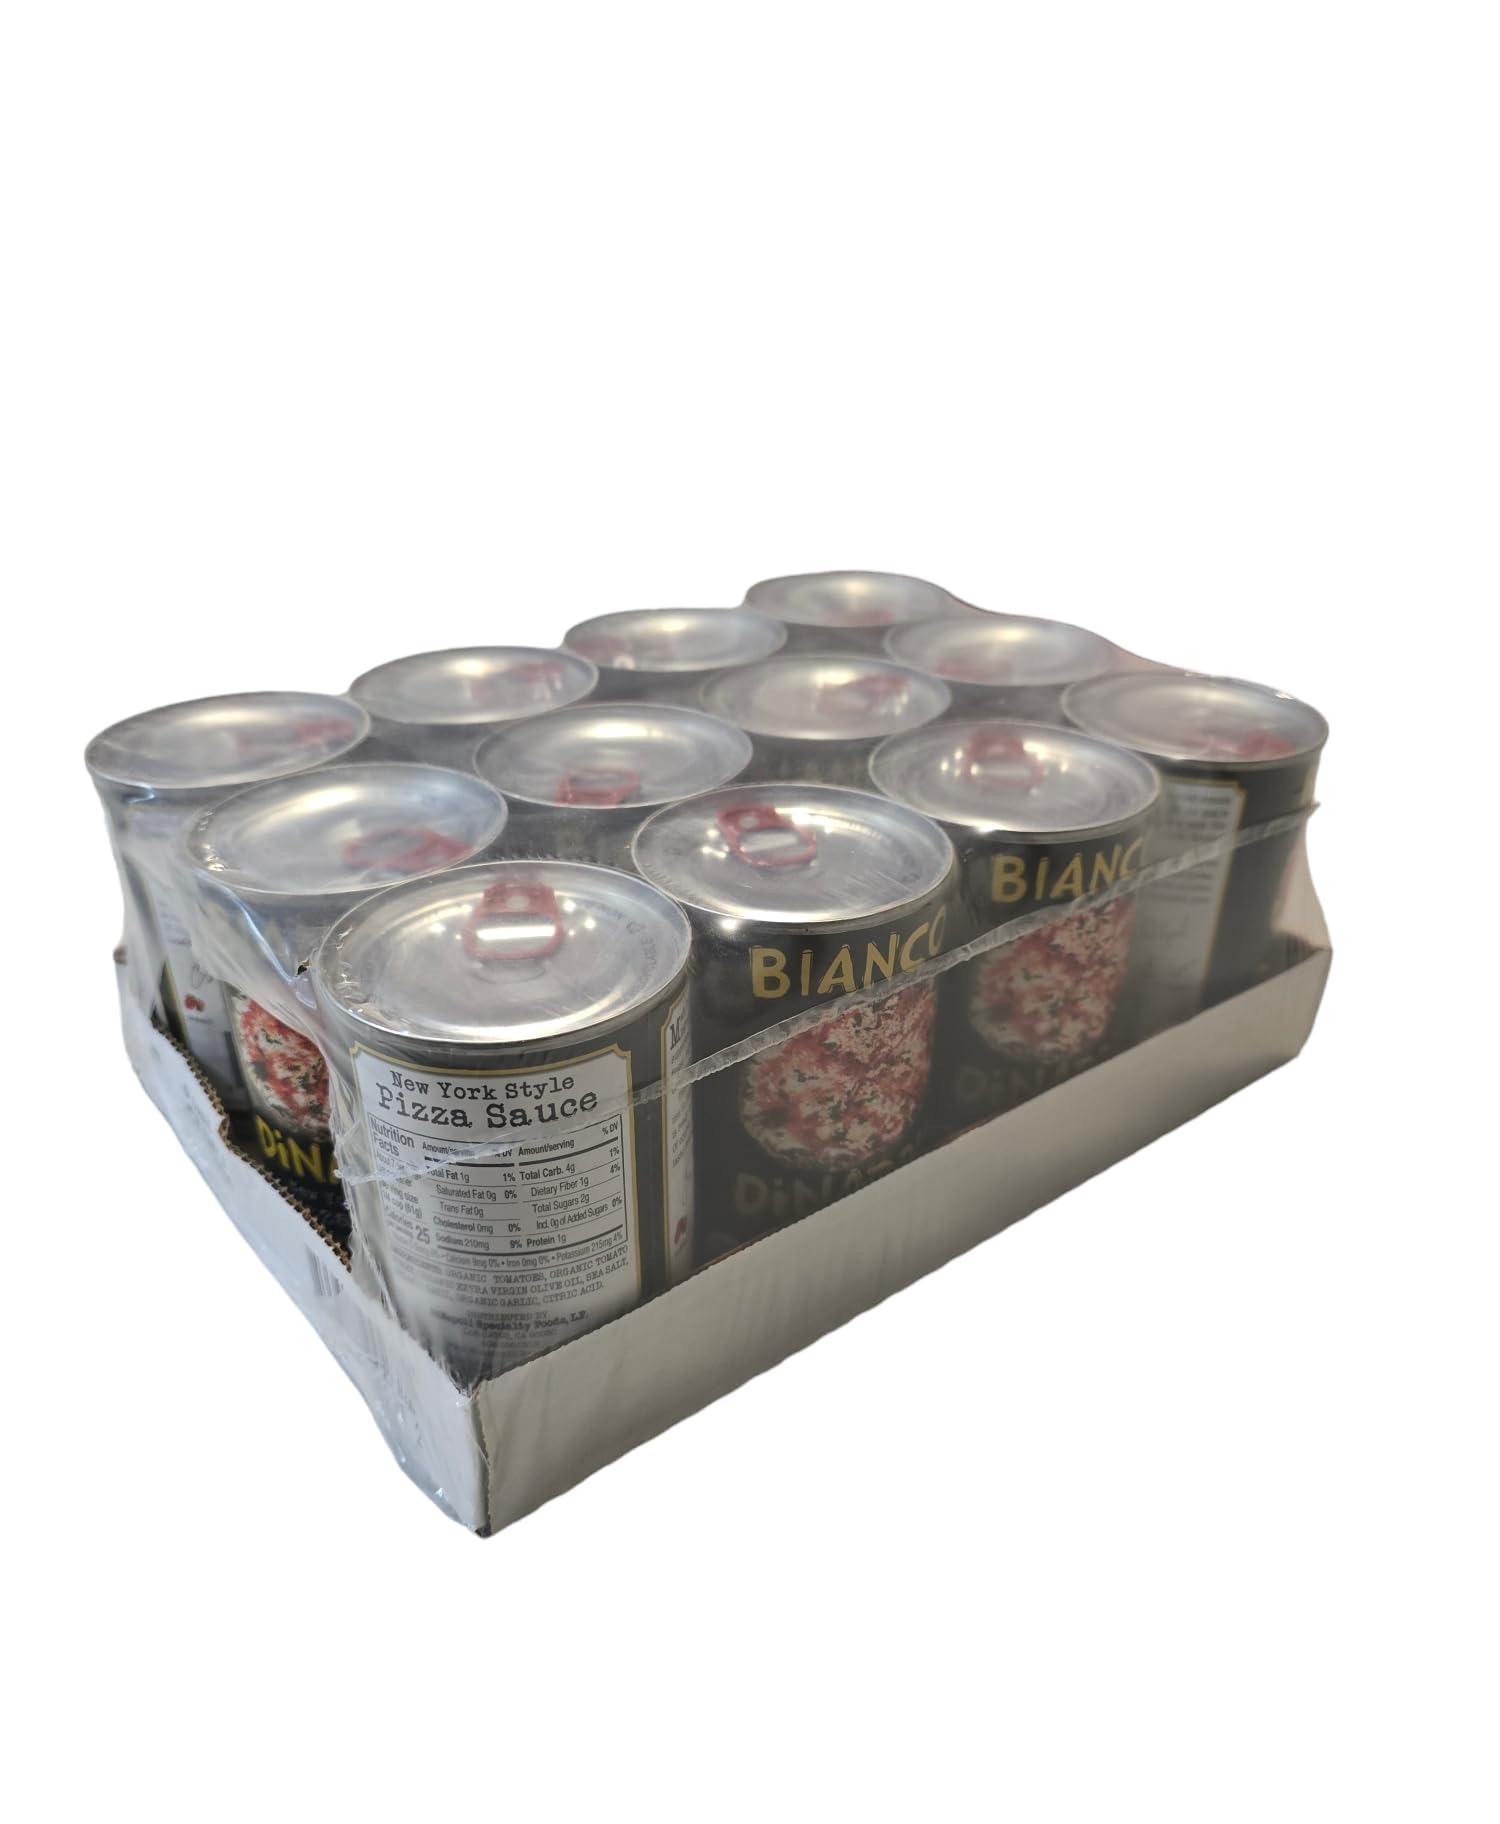
Item Name: Bianco DiNapoli DiNapoli Organic Pizza Sauce New York Style 15 oz 12 Pack
Bullet Point: Foodservice case of 12 cans
Product Description: New York Style Pizza Sauce 15 oz can: Made from just four, locally sourced organic ingredients (Organic Tomatoes, Organic Garlic, Organic Basil, Organic Extra Virgin Olive Oil) plus Pacific Sea salt, our sauce is ready to go as you craft your pizza at home or feel free to add any ingredient you taste desire!
Value: 180.0
Unit: Fl Oz

Price: 59.99